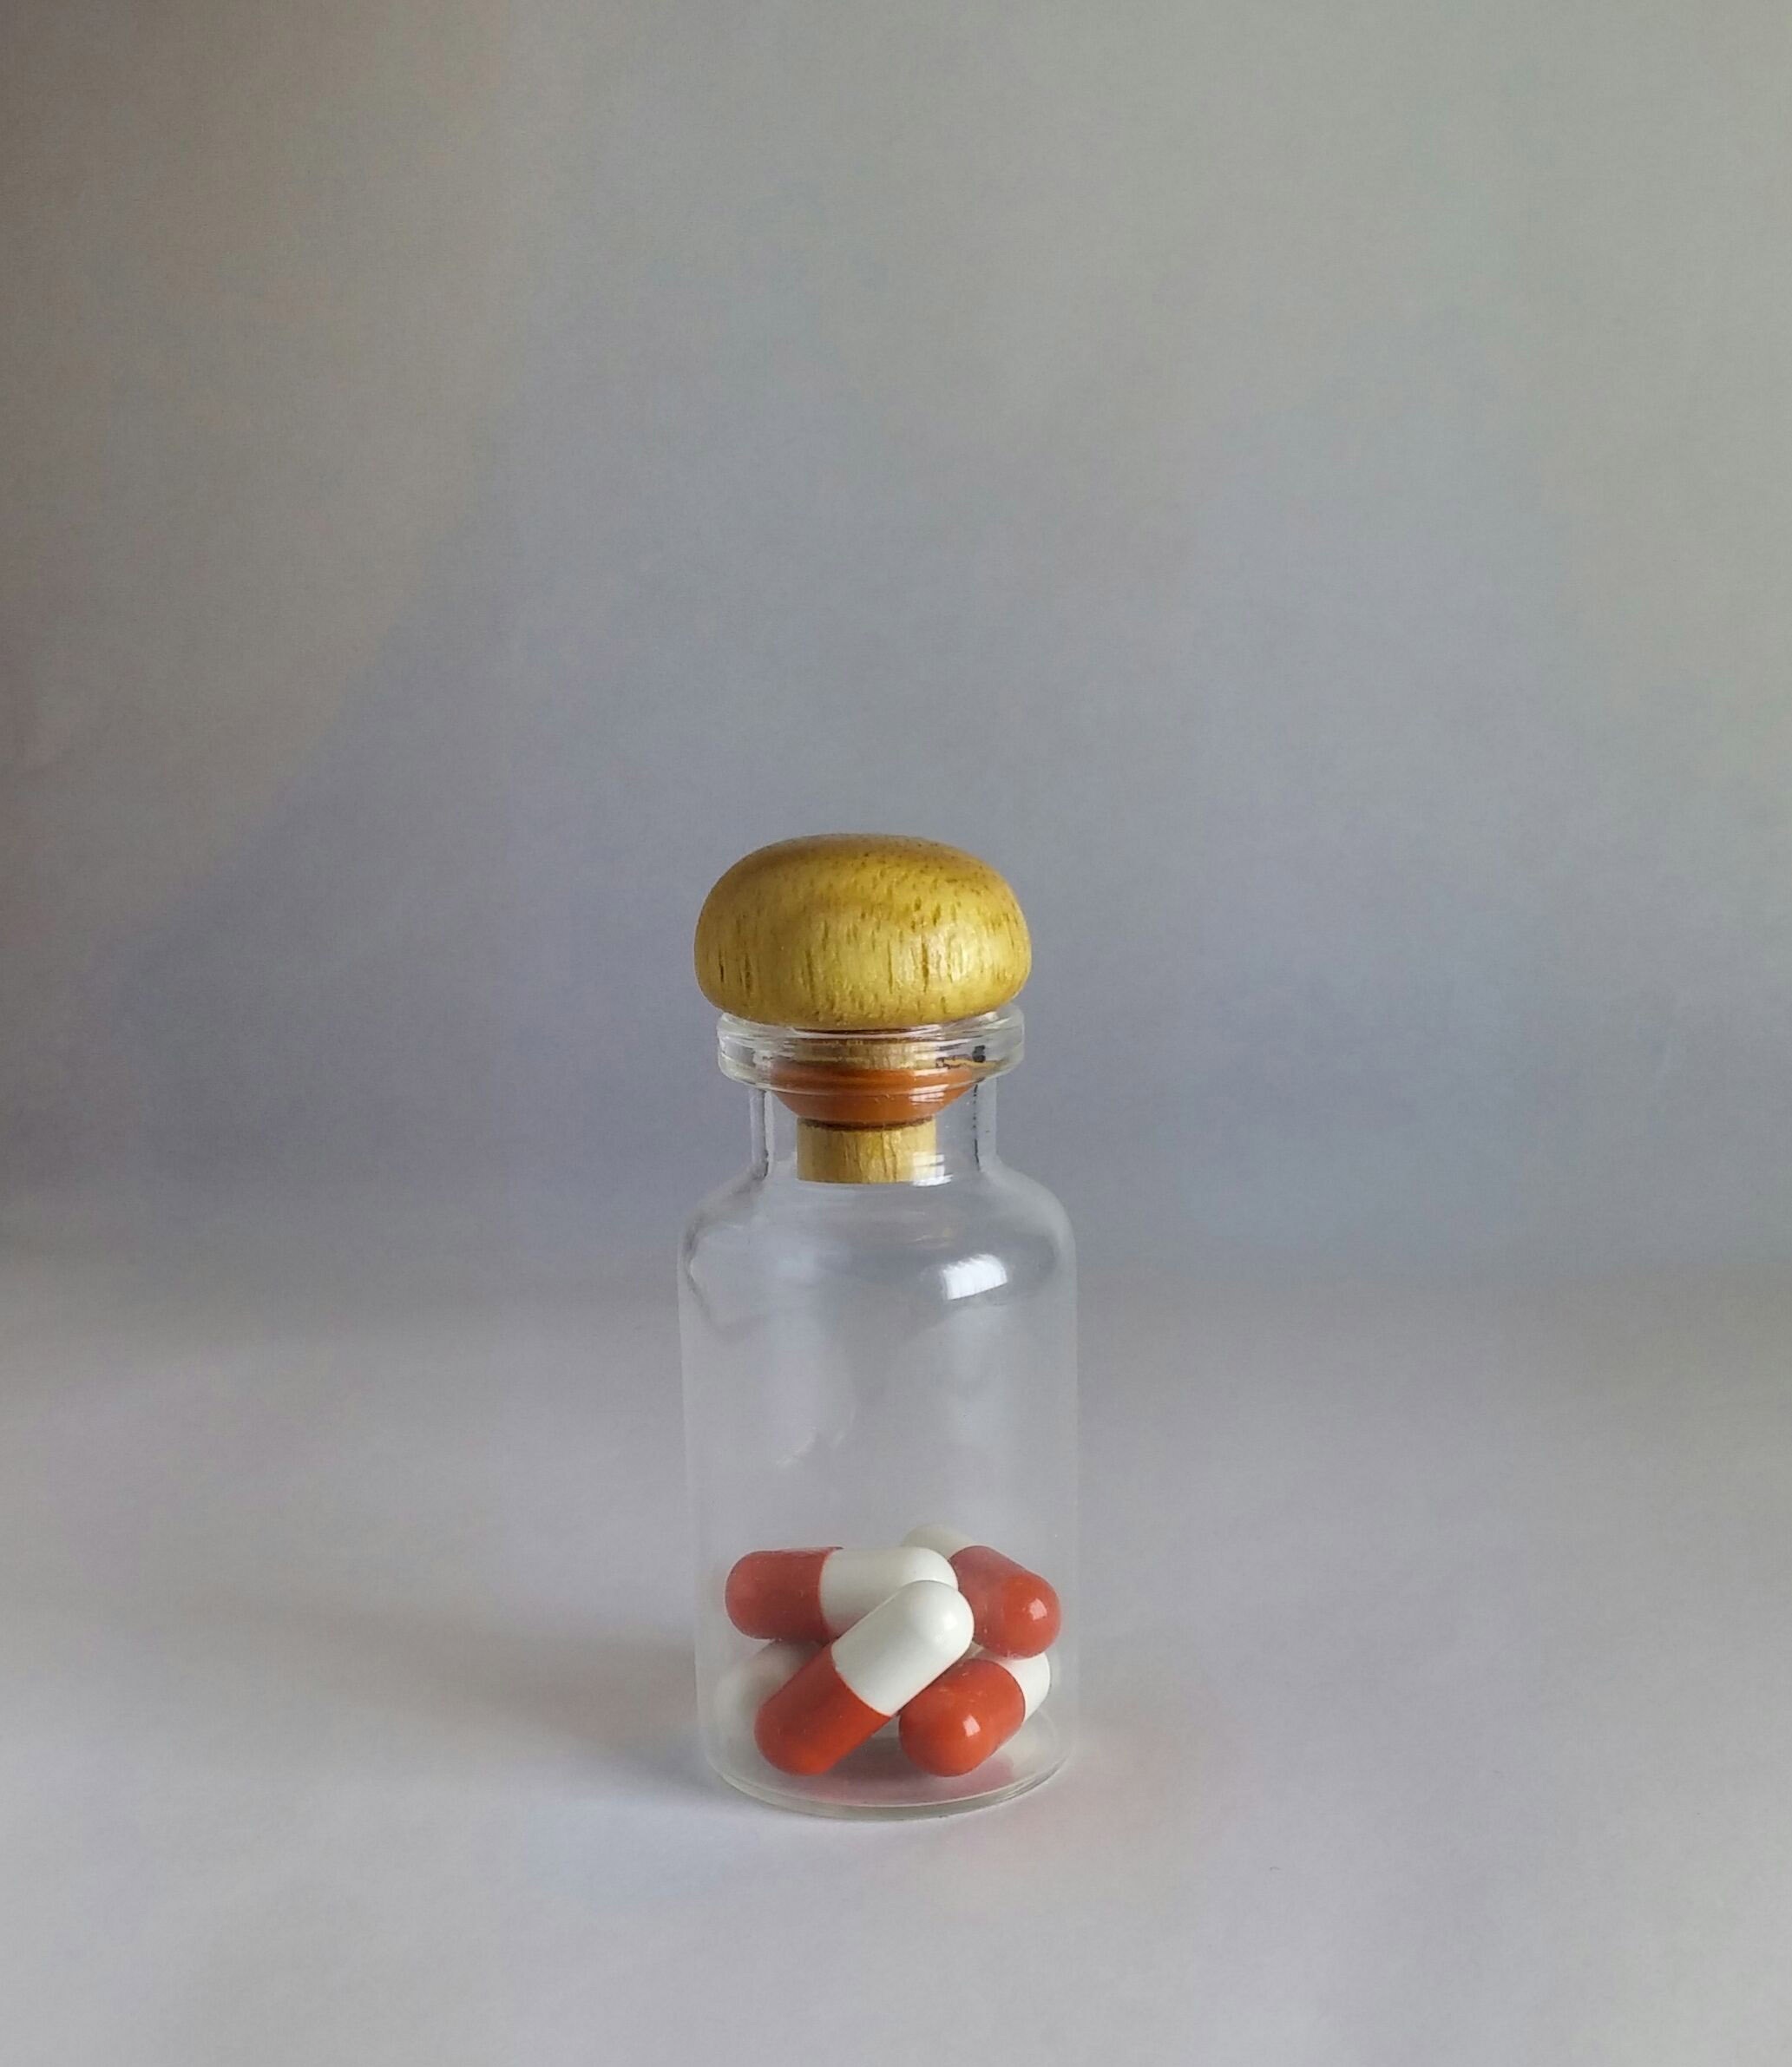
glass, vase, bottle, medicine, lighting, material, glass bottle, product, drug, vial, pills, medication, pharmaceutical, drinkware, pillbottle